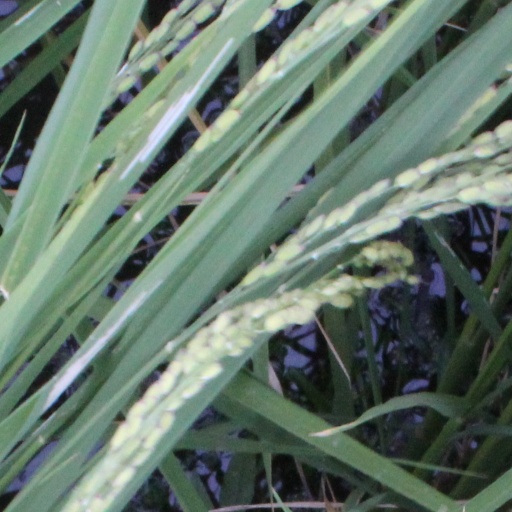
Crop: rice